Dater Glacier

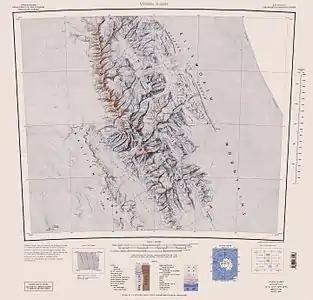
Central and southern Sentinel Range map.

The Dater Glacier is a steep valley glacier in Antarctica, long and from wide, flowing northeast in a sinuous course from the eastern slopes of the Vinson Massif between Sullivan Heights and Veregava Ridge to Rutford Ice Stream which borders the eastern flank of the Sentinel Range, Ellsworth Mountains. At the lower end the Dater Glacier coalesces with the terminus of the Ellen Glacier, the two emerging from the Sentinel Range as one stream just north of the Flowers Hills.